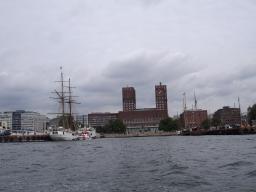
Label: Background_without_leaves